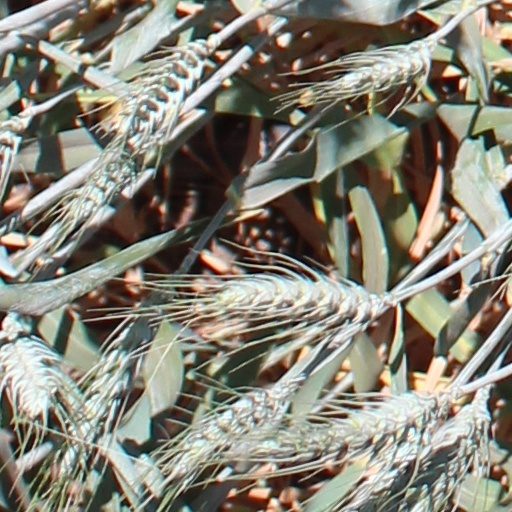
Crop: wheat